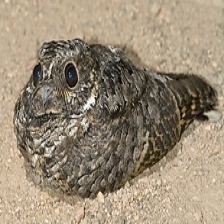
Species: COMMON POORWILL
Scientific name: PHALAENOPTILUS NUTTALLII